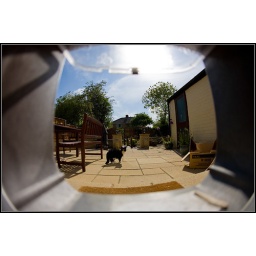
Following my girlfriends cat around the kitchen it decided to escape through the catflap, so I followed it there too.